Fairfield station (Metro-North)

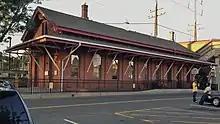
The 1882-built eastbound station

Old station buildings, now reused for other purposes, are adjacent to both platforms. The brick eastbound (south) station was built in 1882. It replaced a station burned by a fire, and "is typical of the substantial brick stations built at small-town stops throughout the state in the period. Whereas earlier stations had been small wood-frame buildings, often in a picturesque Gothic or Italianate style, the stations of the 1880s were brick" to be fire-resistant and were larger to accommodate larger waiting areas and other amenities. They were "well-built but utilitarian" structures. The wooden westbound station "stands as an excellent example of the New Haven Railroad's 1890s passenger facilities" reflecting changed priorities.